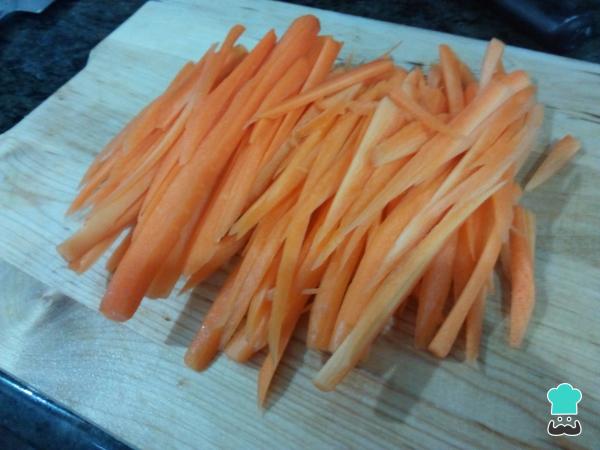
Después haz lo mismo con las zanahorias: pélalas, lávalas y córtalas en tiras.